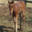
Label: horse